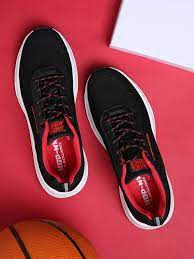
Label: Sneaker